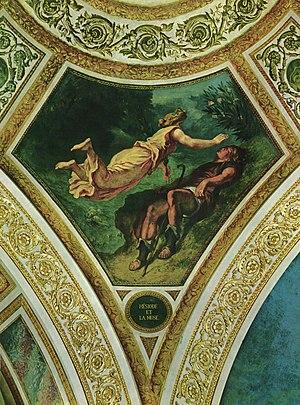
Hésiode est un poète grec du VIIIᵉ siècle av. J.-C.